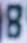
Number: 8